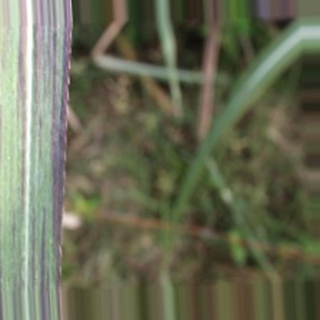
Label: sugarcane_bacterial_blight